United States Rangers in the War of 1812

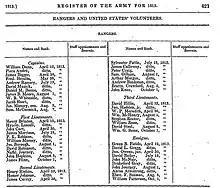
Ranger Officers 1813.

The rangers were established with the expressed mission of protecting the frontier from the Indians. They should be organized, armed and equipped in such a manner as the nature of the service required. The rangers scouted the frontier, and should disperse any hostile Indian war parties encountered. Rangers operated in Ohio, Illinois Territory, Indiana Territory, and Missouri Territory. The Ohio, Illinois and Indiana Rangers came under the operational control of Colonel William Russell of the 7th U.S. Infantry, while governor Benjamin Howard controlled the operations of the Missouri Rangers.